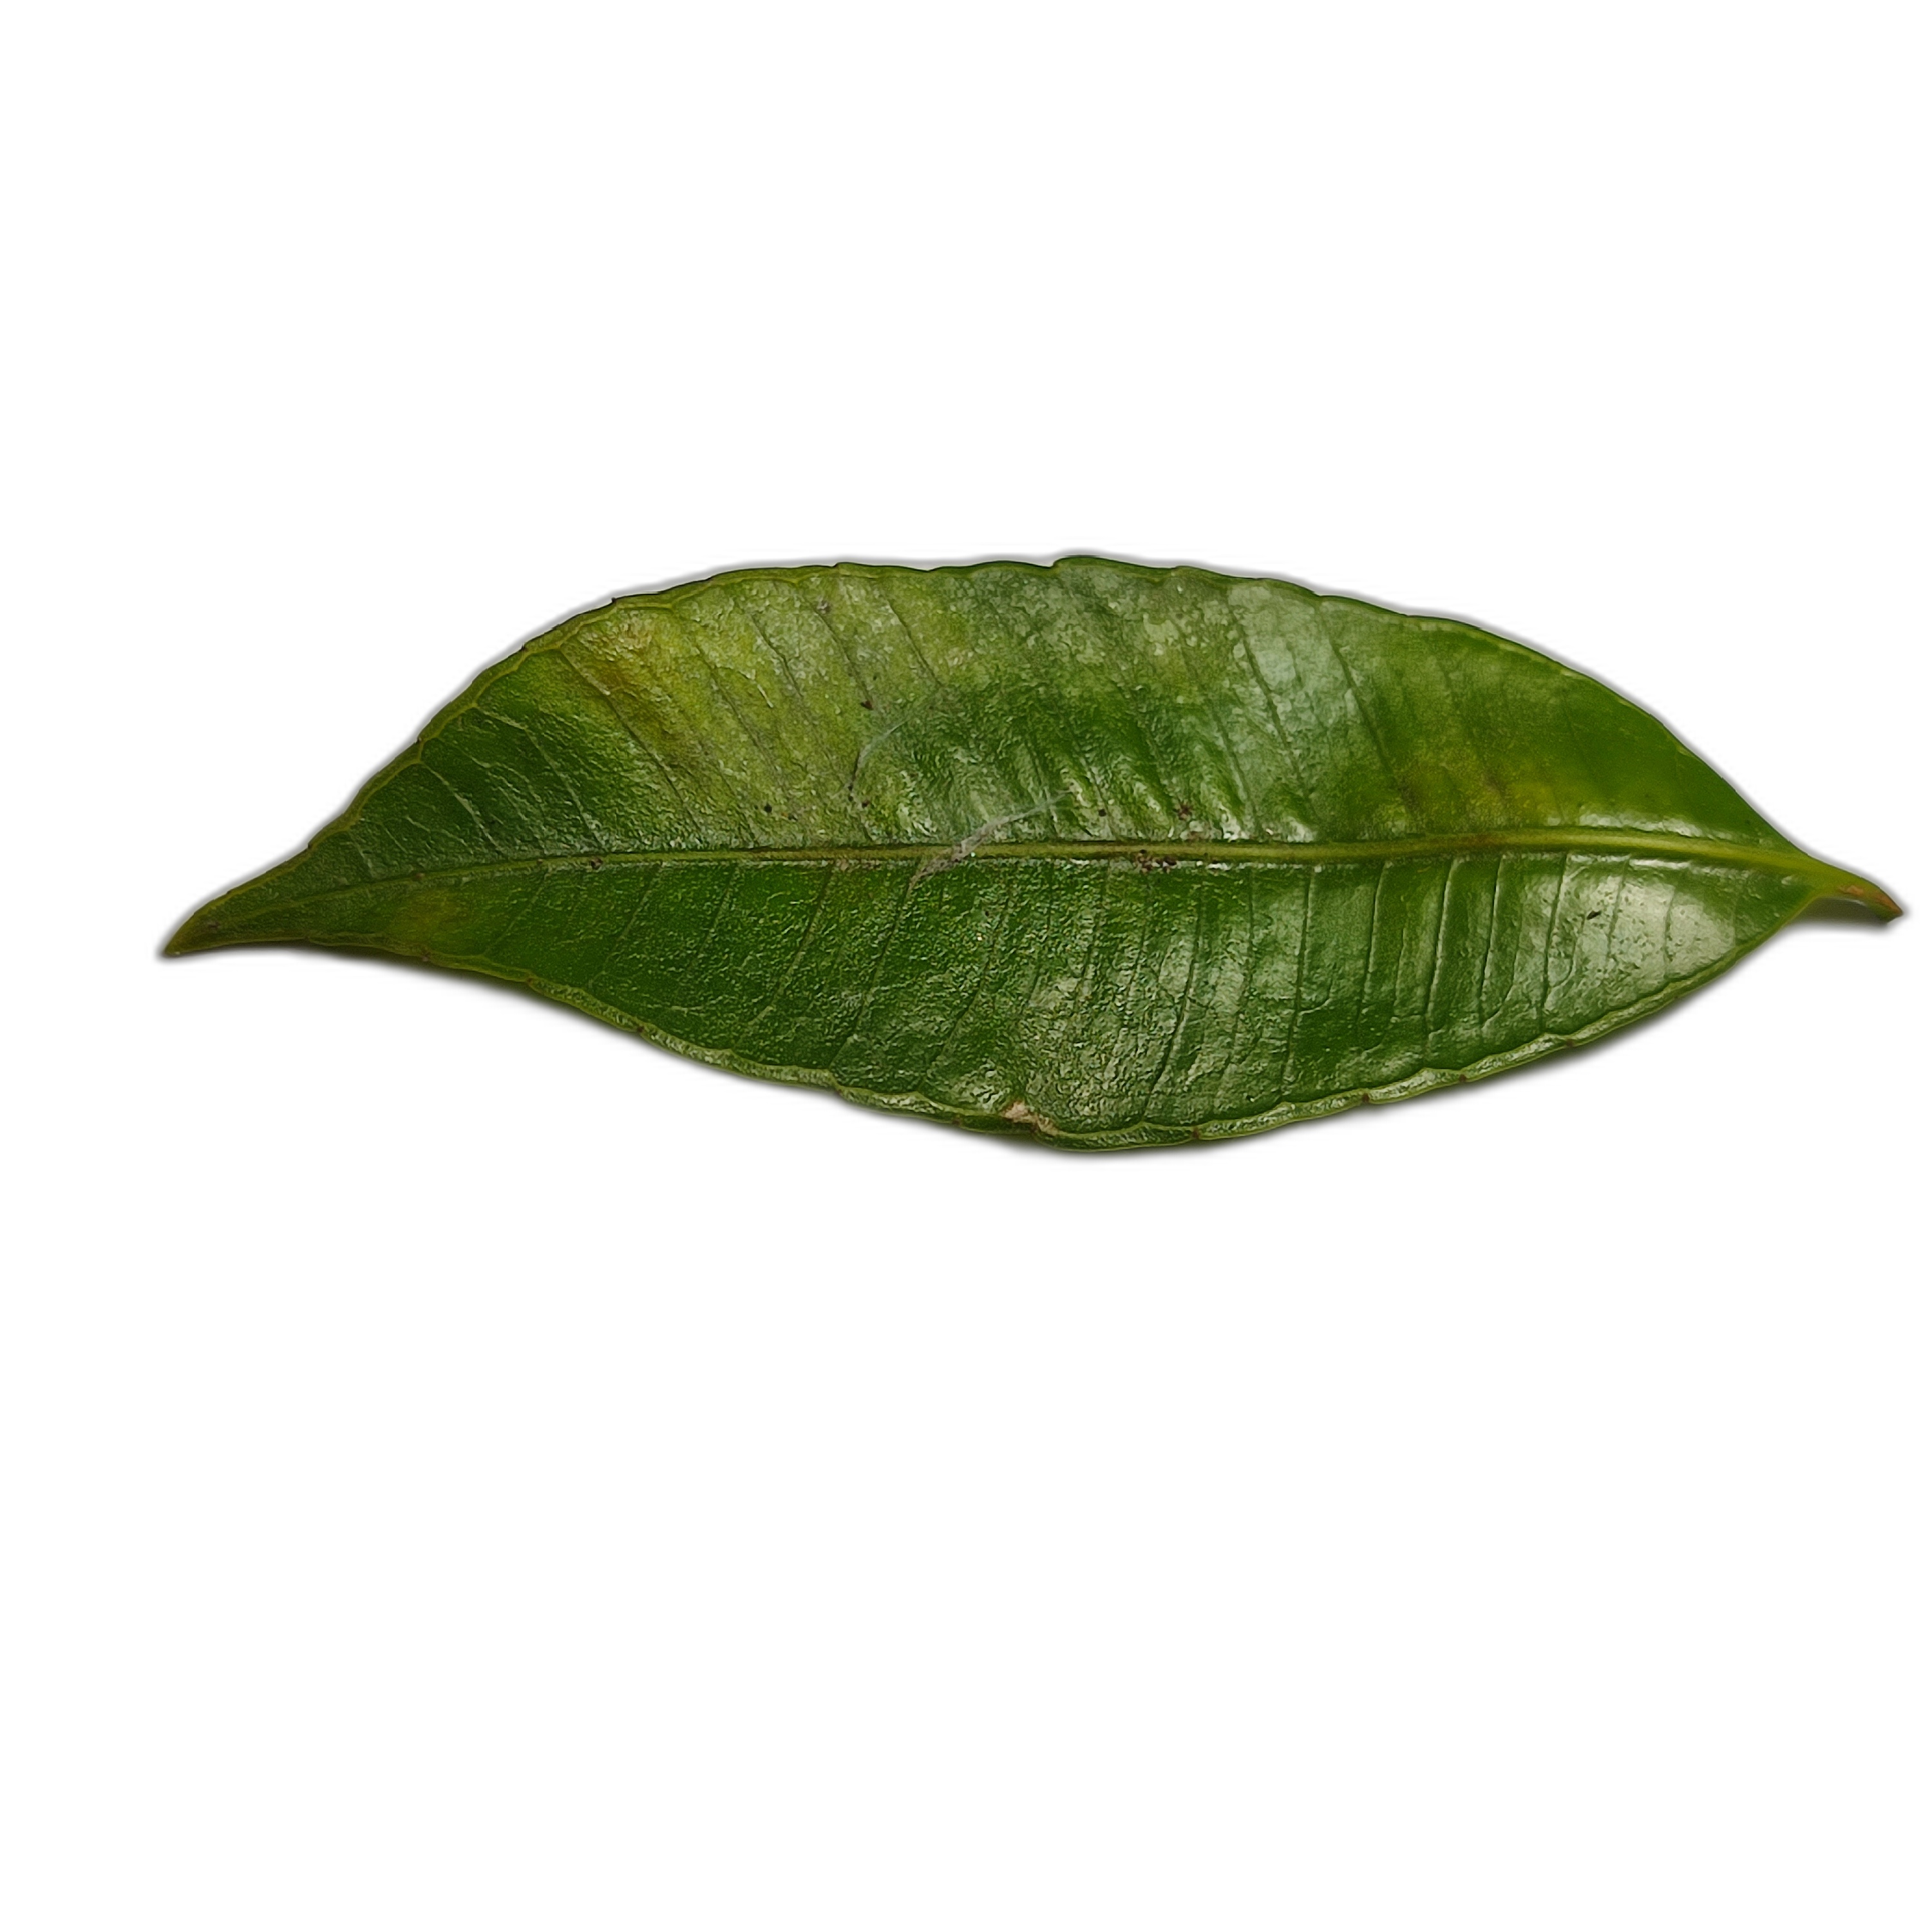
Label: healthy